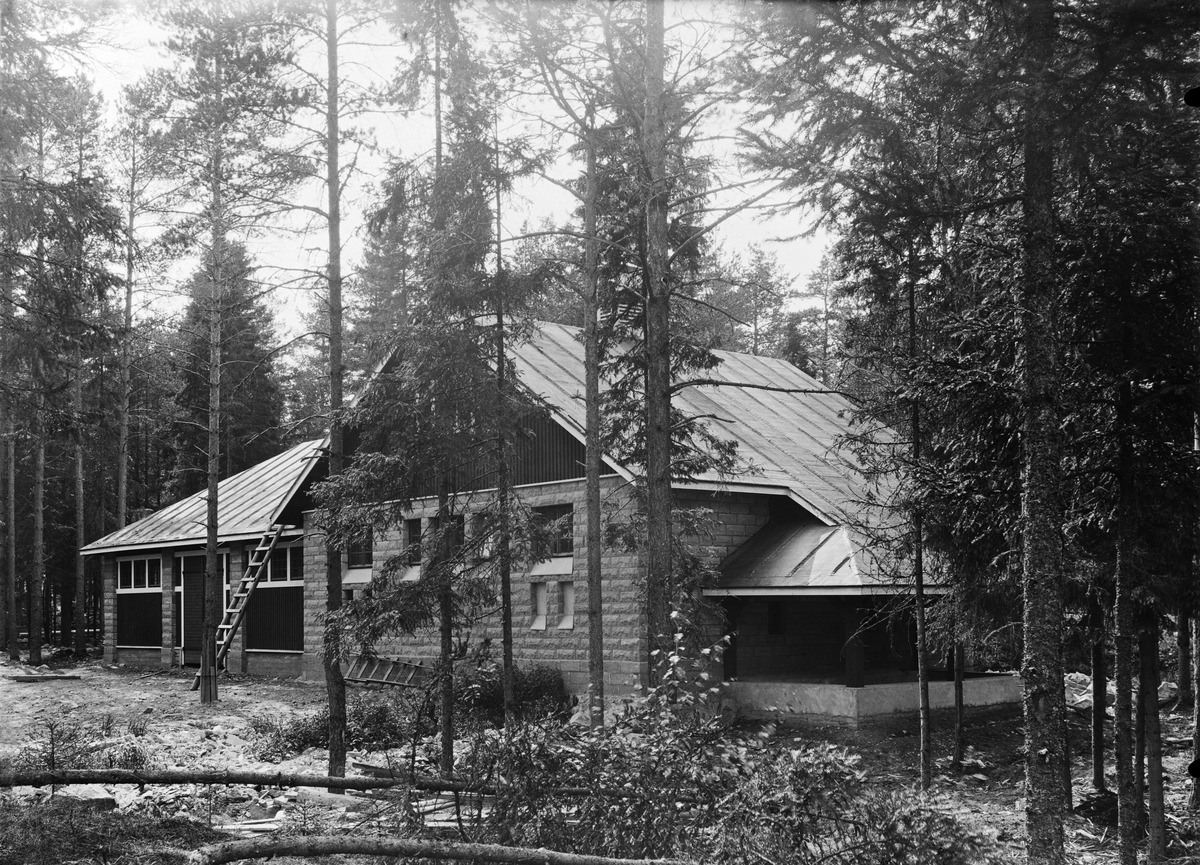
Kaupungin kunnalliskoti (Koskelan sairaskoti, Koskelan sairaala), navetta ?
sisällön kuvaus: Kaupungin kunnalliskoti (Koskelan sairaskoti, Koskelan sairaala), navetta ? mustavalkoinen
Ajankohta: kuvausaika 1911 n
Paikka: Suomi, Uusimaa, Helsinki, Koskela Helsinki, Koskelantie
Aiheet: navetat